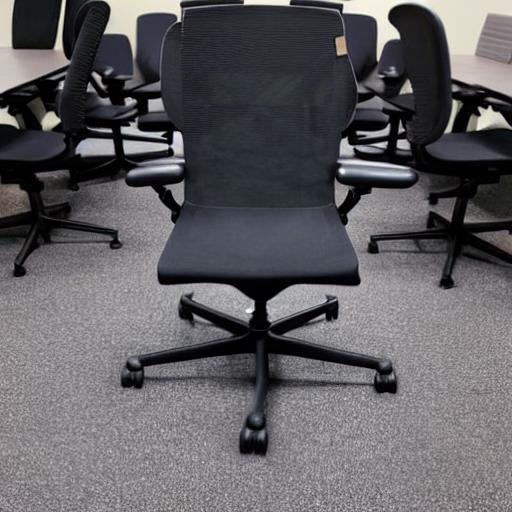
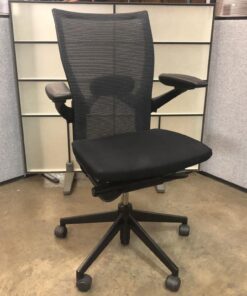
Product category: items_chair
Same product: no